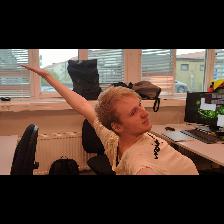
Label: Human